Adam Czerniaków

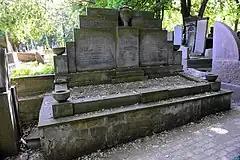
Adam Czerniaków's and his wife's grave at Jewish Cemetery in Warsaw

In the 2001 Warner Bros motion picture, "Uprising", actor Donald Sutherland portrayed Adam Czerniaków. Excerpts of his diary are featured in the 2010 documentary film "A Film Unfinished".